Meenakshi Temple

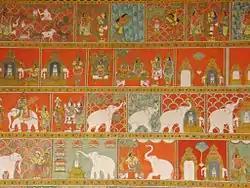
Temple wall painting depicting its founding legend

The Meenakshi Amman temple is located in the heart of historic Madurai city, about a kilometre south of the Vaigai River. It is about southwest of Chennai, the state capital. The temple complex is well connected with a road network (four lane National Highway 38), near a major railway junction and an airport (IATA: IXM) with daily services. The city roads radiate from the temple complex and major ring roads form a concentric pattern for the city, a structure that follows the "Silpa Sastra" guidelines for a city design. Madurai is one of the many temple towns in the state which is named after the groves, clusters or forests dominated by a particular variety of a tree or shrub and the same variety of tree or shrub sheltering the presiding deity. The region is believed to have been covered with Kadamba forest and hence called Kadambavanam.